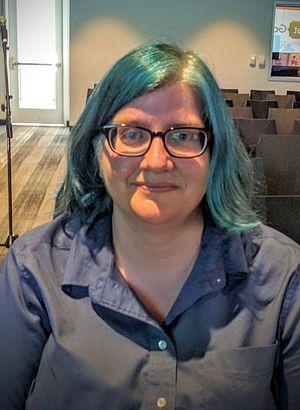
Catherine Helen O'Neil est une mathématicienne, « data scientist » et militante américaine, vivant à New York.